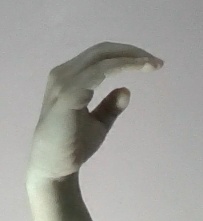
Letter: jeem